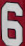
Number: 6